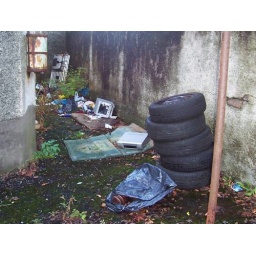
Junk in Maxwell street including the kitchen sink.